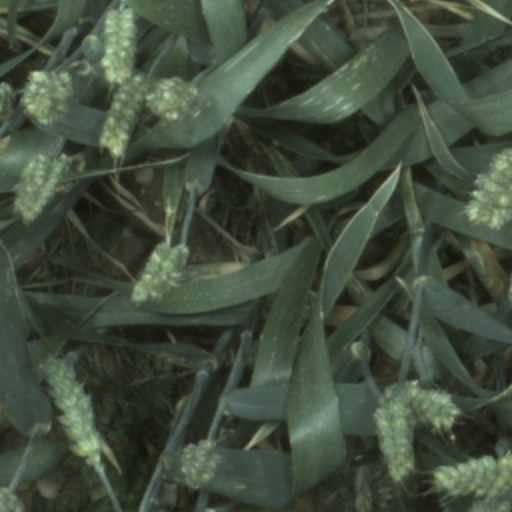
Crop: wheat